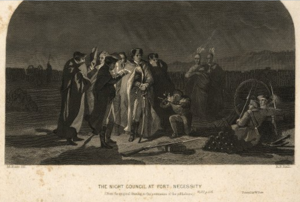
La bataille de Fort Necessity, appelée aussi bataille de Great Meadows, a lieu le 3 juillet 1754 dans l'actuel comté de Fayette, en Pennsylvanie, États-Unis, et oppose la France à la Grande-Bretagne dans leurs colonies américaines. Avec la bataille de Jumonville Glen, qui en fut la cause directe, elle marque le début de la guerre de Sept Ans, appelée French and Indian War aux États-Unis pour sa partie américaine, et qui allait plus tard s'étendre en Europe. C'est la première victoire française du théâtre nord-américain.
George Washington, né le 22 février 1732 à Pope's Creek et mort le 14 décembre 1799 à Mount Vernon, est un homme d'État américain, chef d’État-major de l’Armée continentale pendant la guerre d’indépendance entre 1775 et 1783 et premier président des États-Unis, en fonction de 1789 à 1797.